Alan Sugar

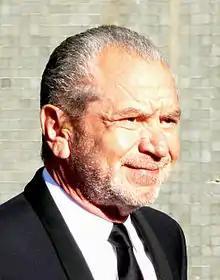
Sugar at the 2009 BAFTAs

Alan Michael Sugar, Baron Sugar (born 24 March 1947) is a British business magnate, media personality, author, politician, and political adviser.